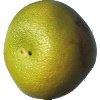
Label: Pomelo Sweetie 1